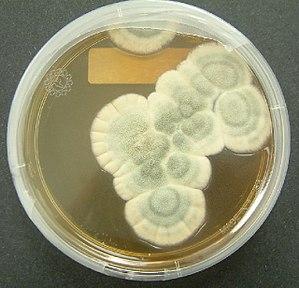
Les champignons médicinaux sont, parmi les espèces de Fungi, des champignons qui produisent des métabolites ayant des propriétés thérapeutiques significatives ou bien qui peuvent être utilisés pour produire ces composés organiques intermédiaires par les méthodes de la biotechnologie. La gamme des composés actifs sur le plan médical qui ont été identifiés comprend des antibiotiques, des médicaments anti-cancer, des inhibiteurs du cholestérol, des substances psychotropes, des médicaments immunosuppresseurs et même des antifongiques. Après les premières découvertes centrées sur des moisissures simples, du type de celles qui dégradent les aliments, des travaux ont identifié des composés utiles chez de nombreuses espèces de champignons.
Cette page recense les espèces du genre Penicillium qui en compte plus de 300.
Penicillium notatum, également connu sous le nom de Penicillium chrysogenum, est une espèce de champignons du genre Penicillium, célèbre pour être à l'origine de la découverte de la pénicilline par le docteur Alexander Fleming. Penicillium est connu pour être la moisissure bleu-vert que l'on retrouve sur le pain ou les fruits moisis ainsi que sur certains fromages.
Un produit naturel est un composé chimique ou une substance produite par un organisme vivant, c'est-à-dire qui se trouve dans la nature. Au sens le plus large, un produit naturel est toute substance produite par la vie. Les produits naturels peuvent également être préparés par synthèse chimique et ont joué un rôle central dans le développement du domaine de la chimie organique en fournissant des cibles synthétiques difficiles. Le terme « produit naturel » a également été étendu à des fins commerciales pour désigner les cosmétiques, les compléments alimentaires et les aliments produits à partir de sources naturelles sans ingrédients artificiels ajoutés.
On trouvera ci-dessous une liste de découvertes, d'inventions et d'innovations faites par accident, à la suite d'un concours imprévu de circonstances ou par hasard – ce qu'il est devenu courant d'appeler, sous l'influence du livre de Royston Roberts, Serendipity: Accidental Discoveries, les découvertes et inventions faites par sérendipité.